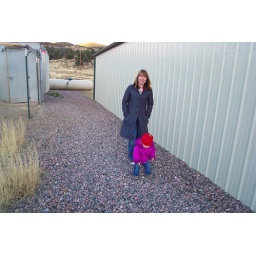
walking around the chicken coop